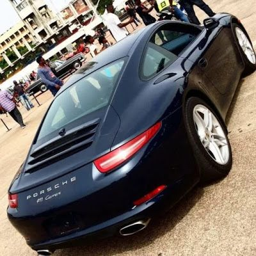
checkout the most expensive exotic cars in filming location .